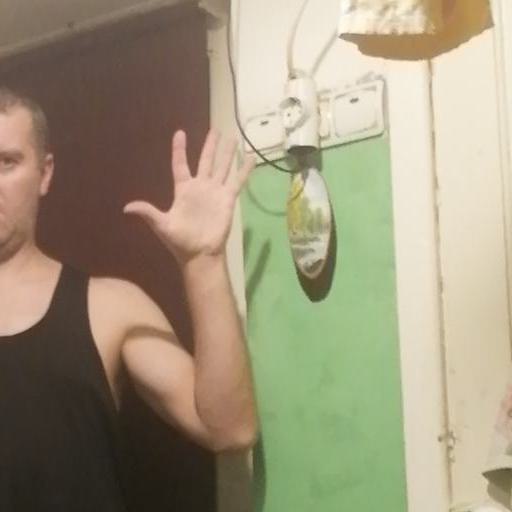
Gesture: palm